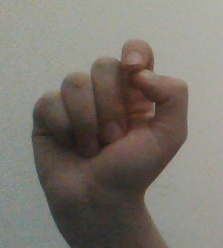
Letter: fa